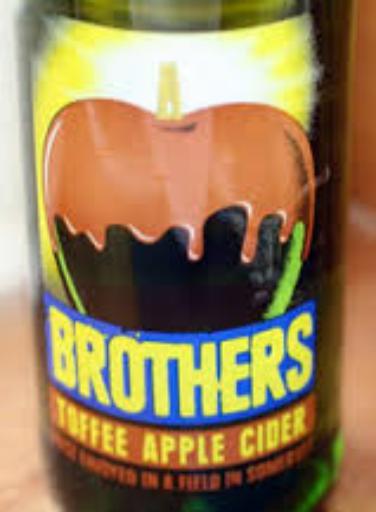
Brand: Brothers Cider
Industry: Food